Johann Joachim Quantz

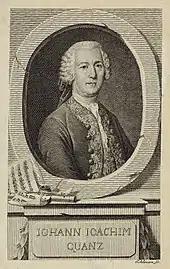
Portrait by Johann David Schleuen, 1767

Quantz was born as Hanß Jochim Quantz in Oberscheden, near Göttingen, Lower Saxony, in the Electorate of Hanover. His father, Andreas Quantz, was a blacksmith who died when Hans was not yet 11; on his deathbed, he declared that his son should follow in his footsteps. Quantz states in his autobiography that he had been trained as a blacksmith from the age of nine. As a result of his father's death he was given the opportunity to choose his own career path and from 1708 to 1713 he began his musical studies with his uncle Justus Quantz, a town musician in Merseburg; he also studied for a time with a cousin's husband, the organist Johann Friedrich Kiesewetter. From 1714 on, Quantz studied composition extensively and pored over scores of the masters to adopt their style.